Chinese Latin American cuisine

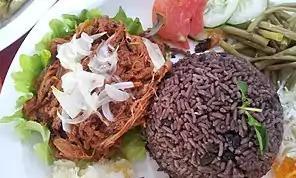
Ropa vieja

One of the oldest and largest Chinatowns is located in Havana, known as . Most Chinese merchant communities were forced to relocate after the Cuban Revolution.